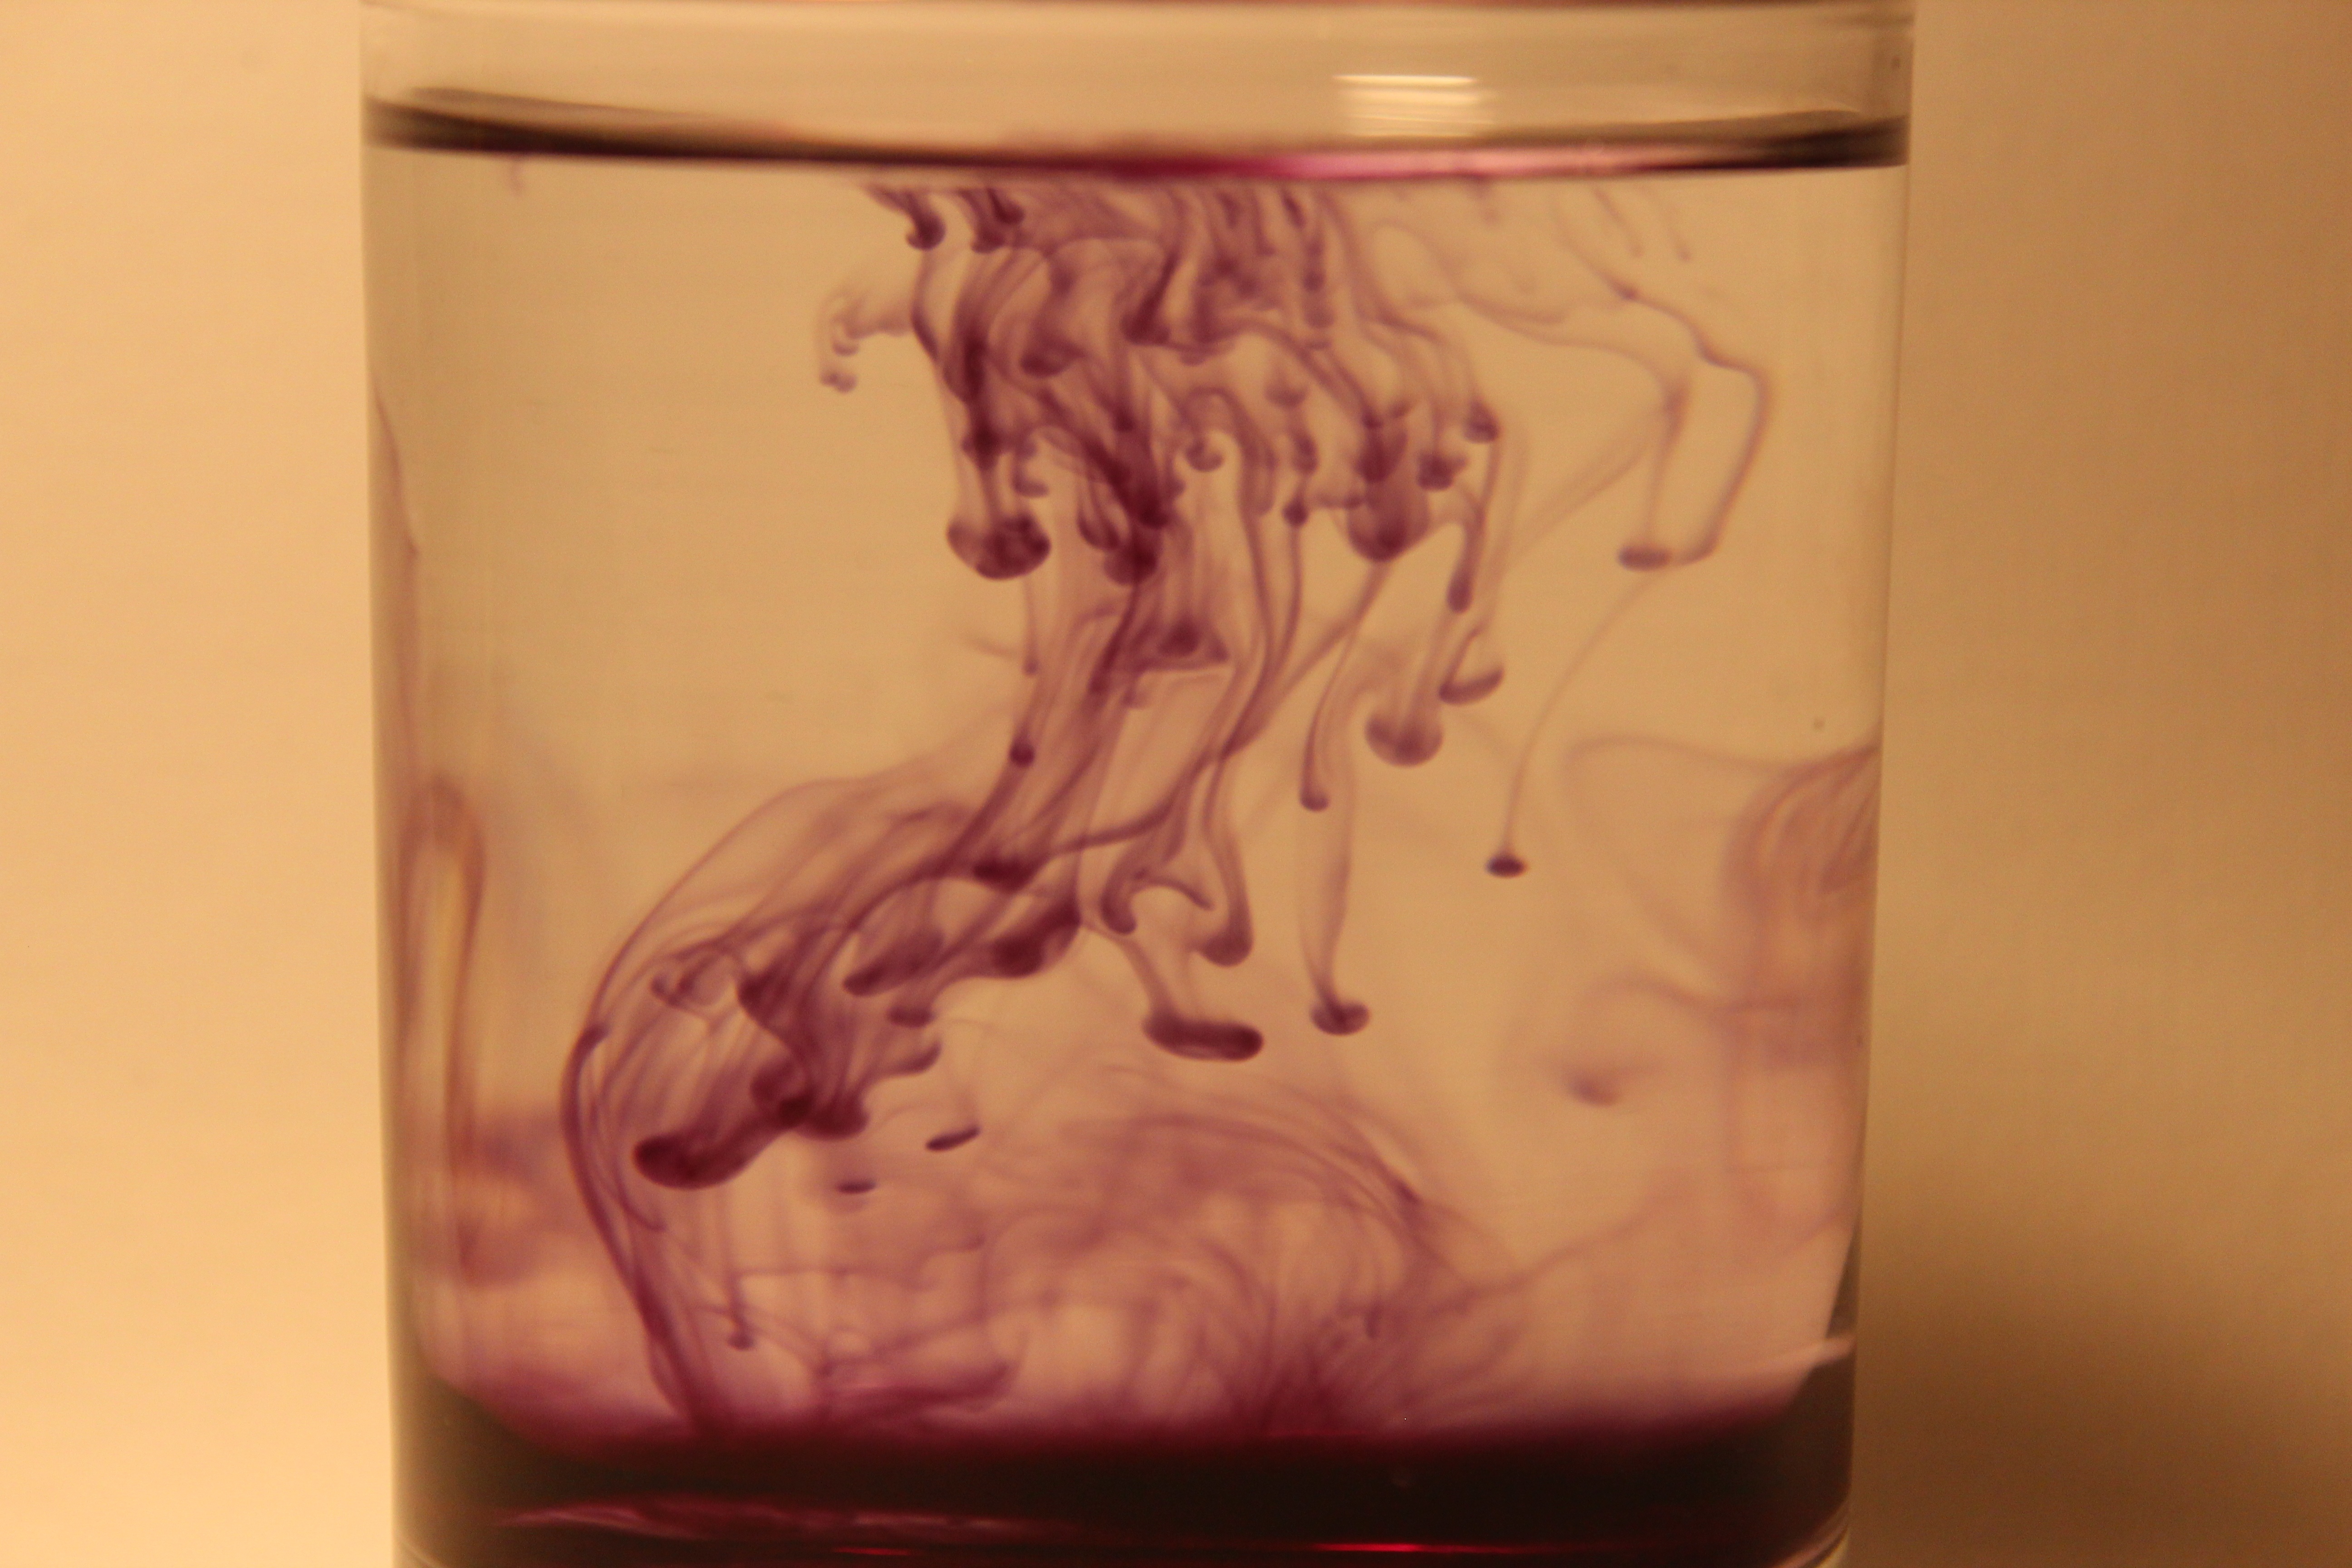
water, drop, liquid, glass, vase, mug, lighting, drip, ink, shape, fluid, drinkware